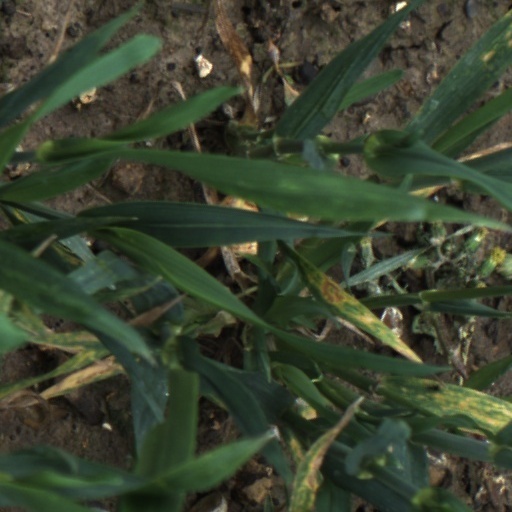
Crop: wheat